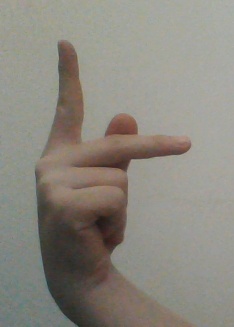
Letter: dha